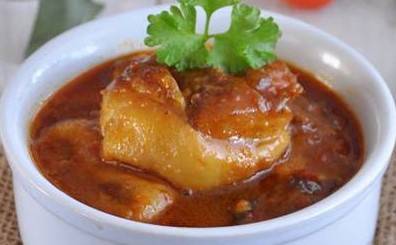
Label: gulai_tunjang